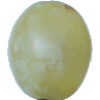
Label: Grape White 1